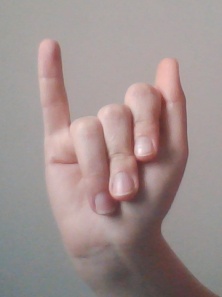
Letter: meem